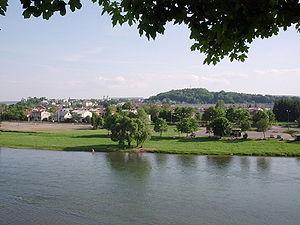
Sigismond Gorazdowski est un prêtre polonais fondateur de nombreuses institutions caritatives et des sœurs de Saint Joseph de Cracovie. Il est qualifié d'authentique perle du clergé latin de Lviv.